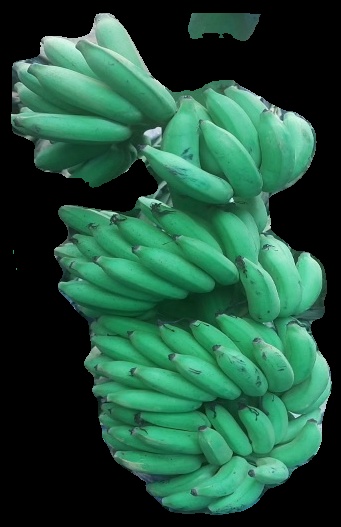
Variety: elakki-bale
Grade: grade1